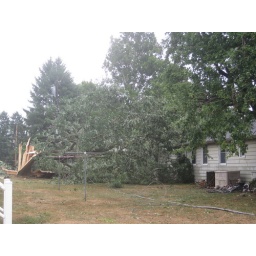
A tree fell on my house. No damage---even to the bikes and inflatable kayak in the front yard.